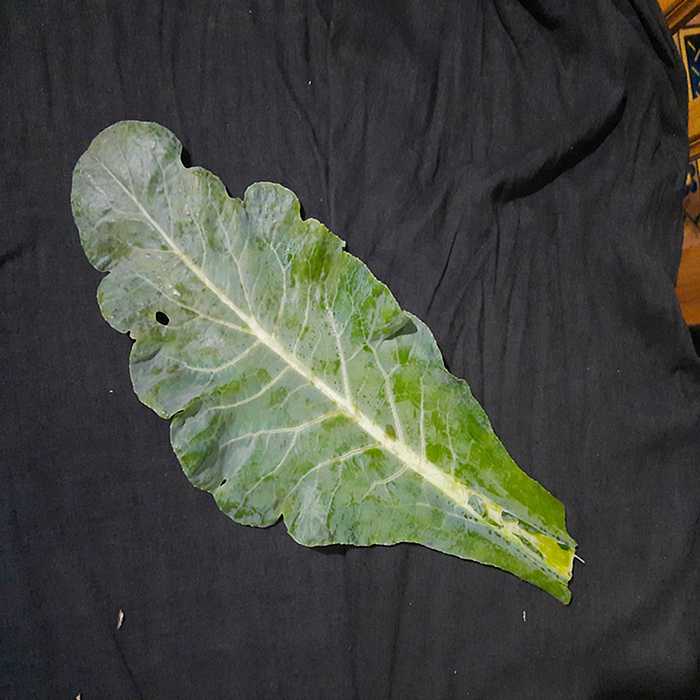
Plant: Cauliflower
Label: Fresh leaf